Rick Riordan

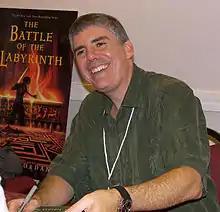
Riordan at the 2007 Texas Book Festival with advance publicity for "The Battle of the Labyrinth"

Riordan was born and raised in San Antonio, Texas. He graduated from Alamo Heights High School, and first attended the music program at North Texas State University, wanting to be a guitarist. He transferred to the University of Texas at Austin and studied English and History. He received his teaching certification in those subjects from the University of Texas at San Antonio. He taught English and Social Studies for eight years at Presidio Hill School in San Francisco.